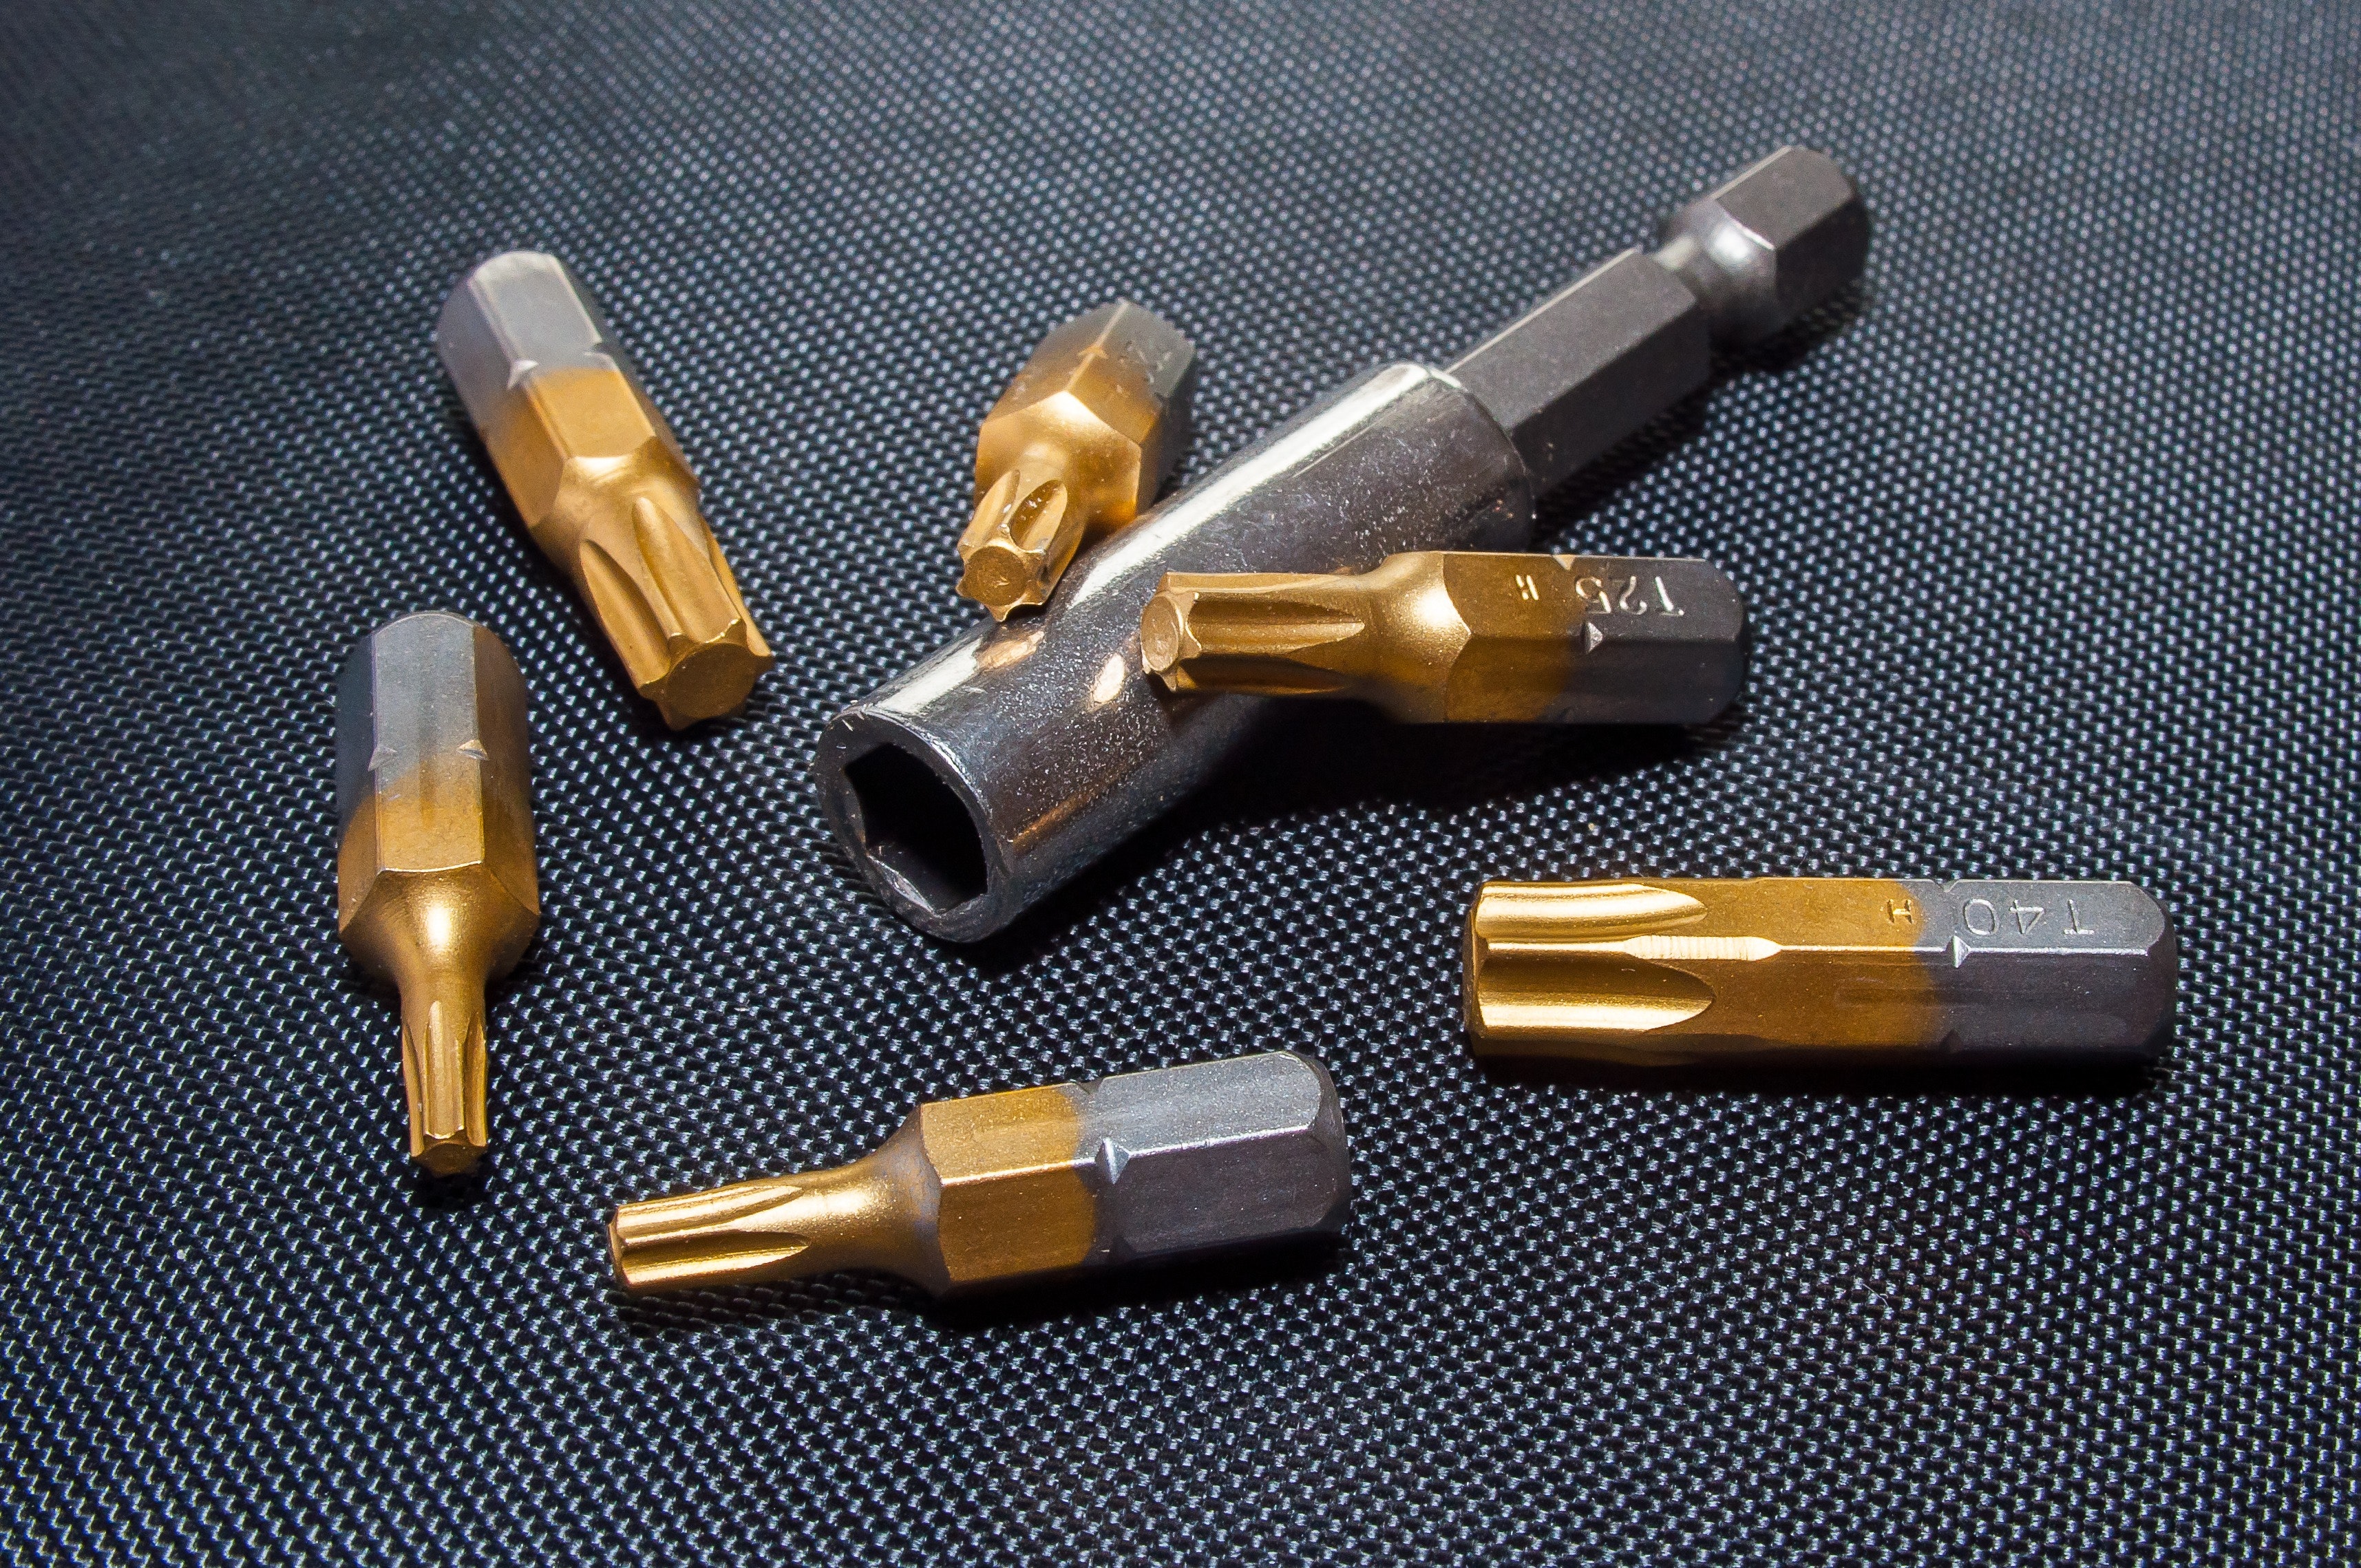
ammunition, brass, bullet, metal, copper, gun accessory, nozzle